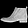
Label: Ankle boot